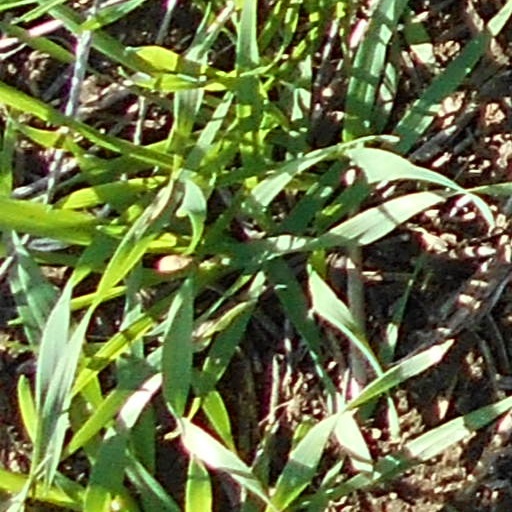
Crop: wheat